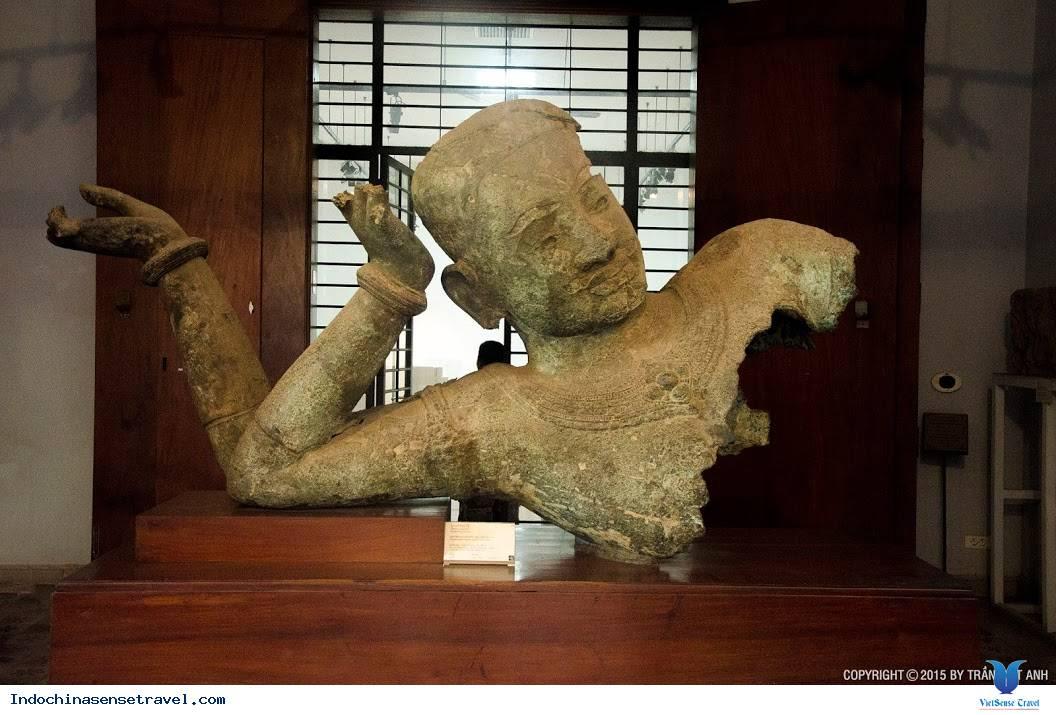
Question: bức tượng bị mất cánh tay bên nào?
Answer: bức tượng bị mất cánh tay bên trái